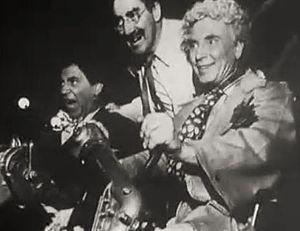
Une nuit à Casablanca est un film américain réalisé par Archie Mayo sorti en 1946.